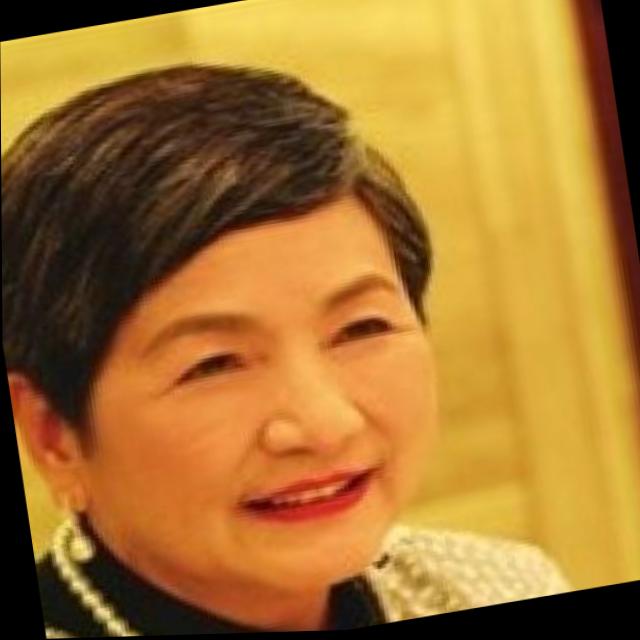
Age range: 65+